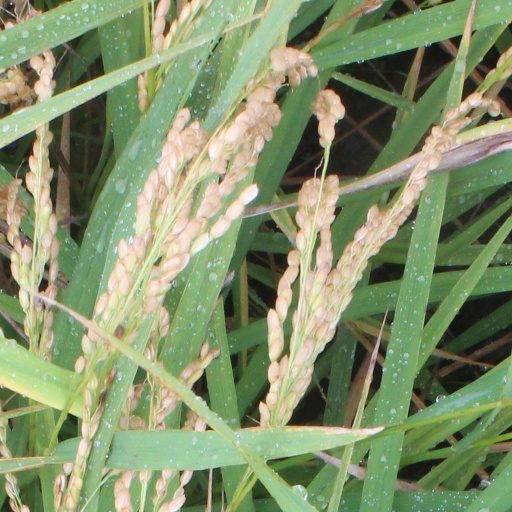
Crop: rice